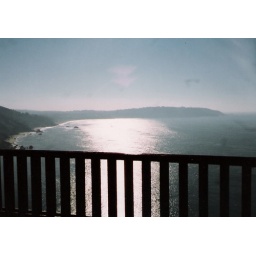
looking west south west near south tower on bike side